Timberline Lodge ski area

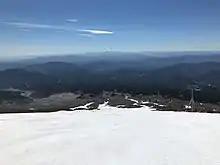
View from top of Magic Mile Ski Run, August 2020

Timberline is one of two ski areas in North America to offer year round skiing, the other one being the indoor ski area Big Snow American Dream in New Jersey. It is scheduled for two weeks closure each September for maintenance.